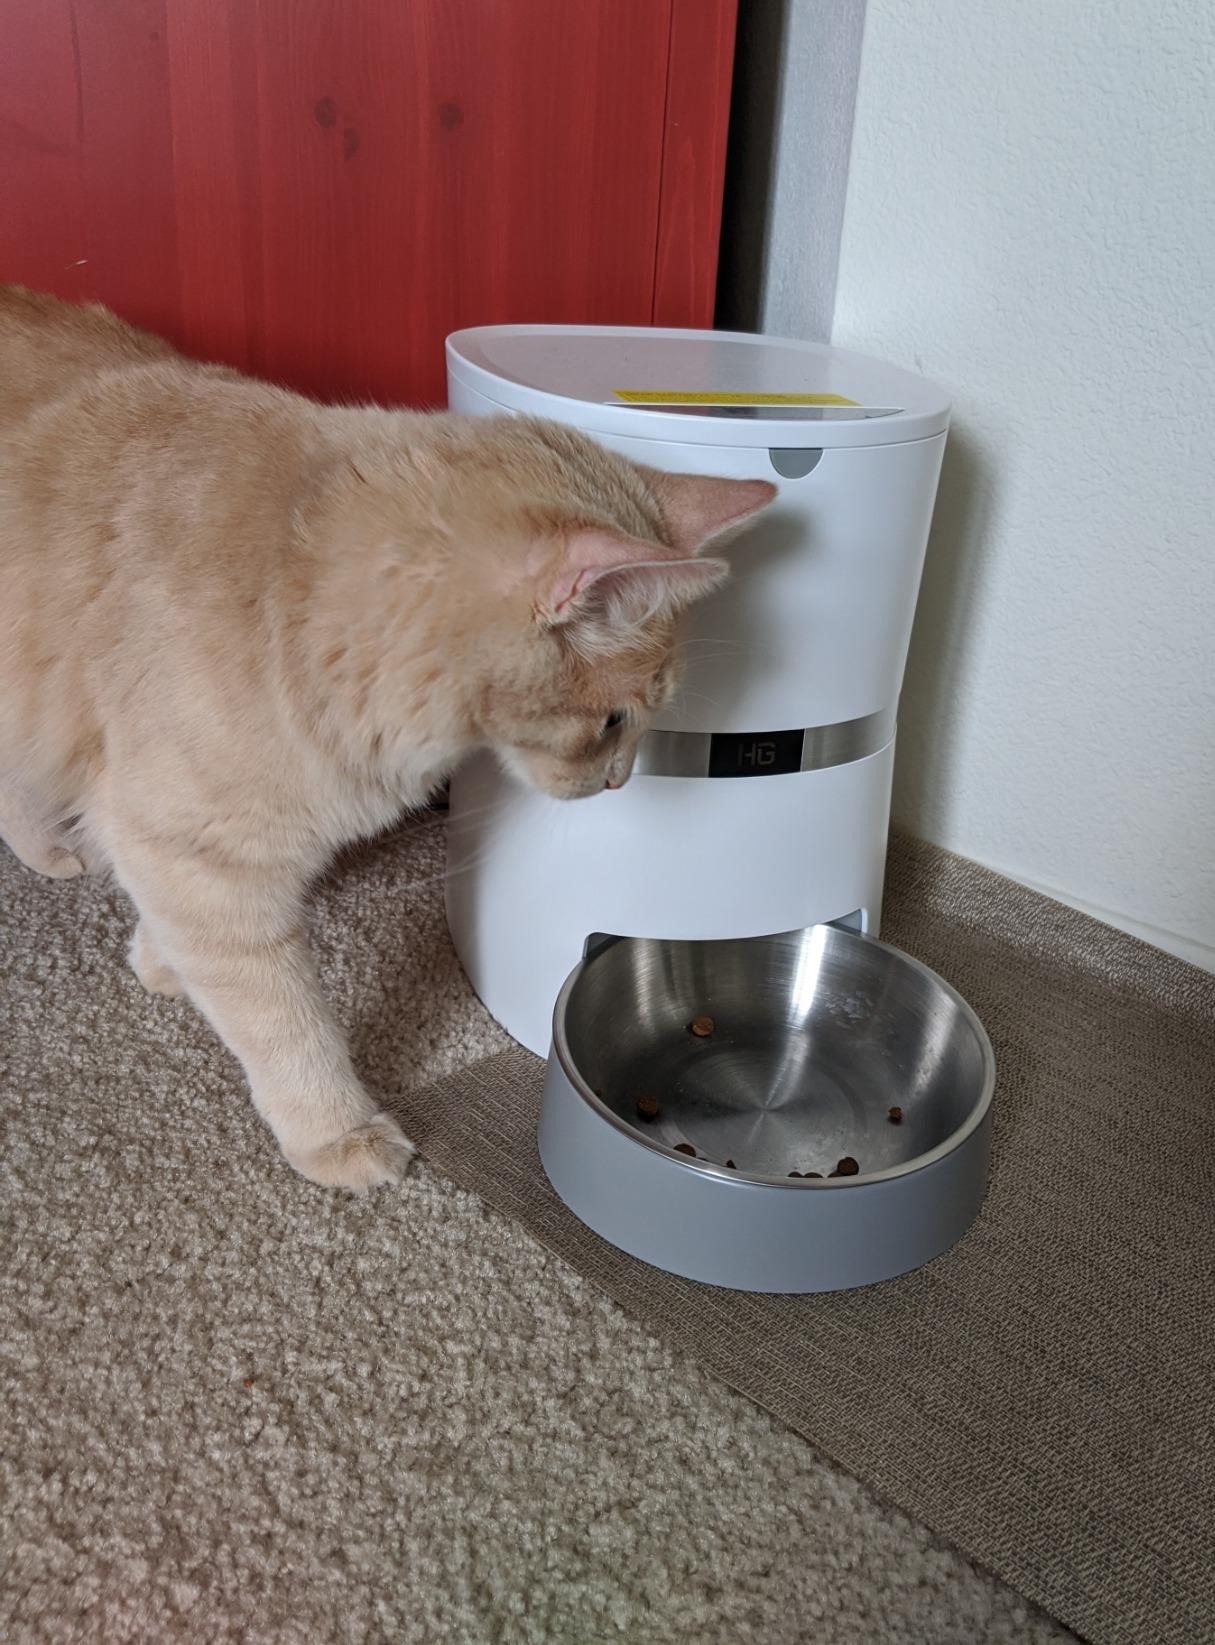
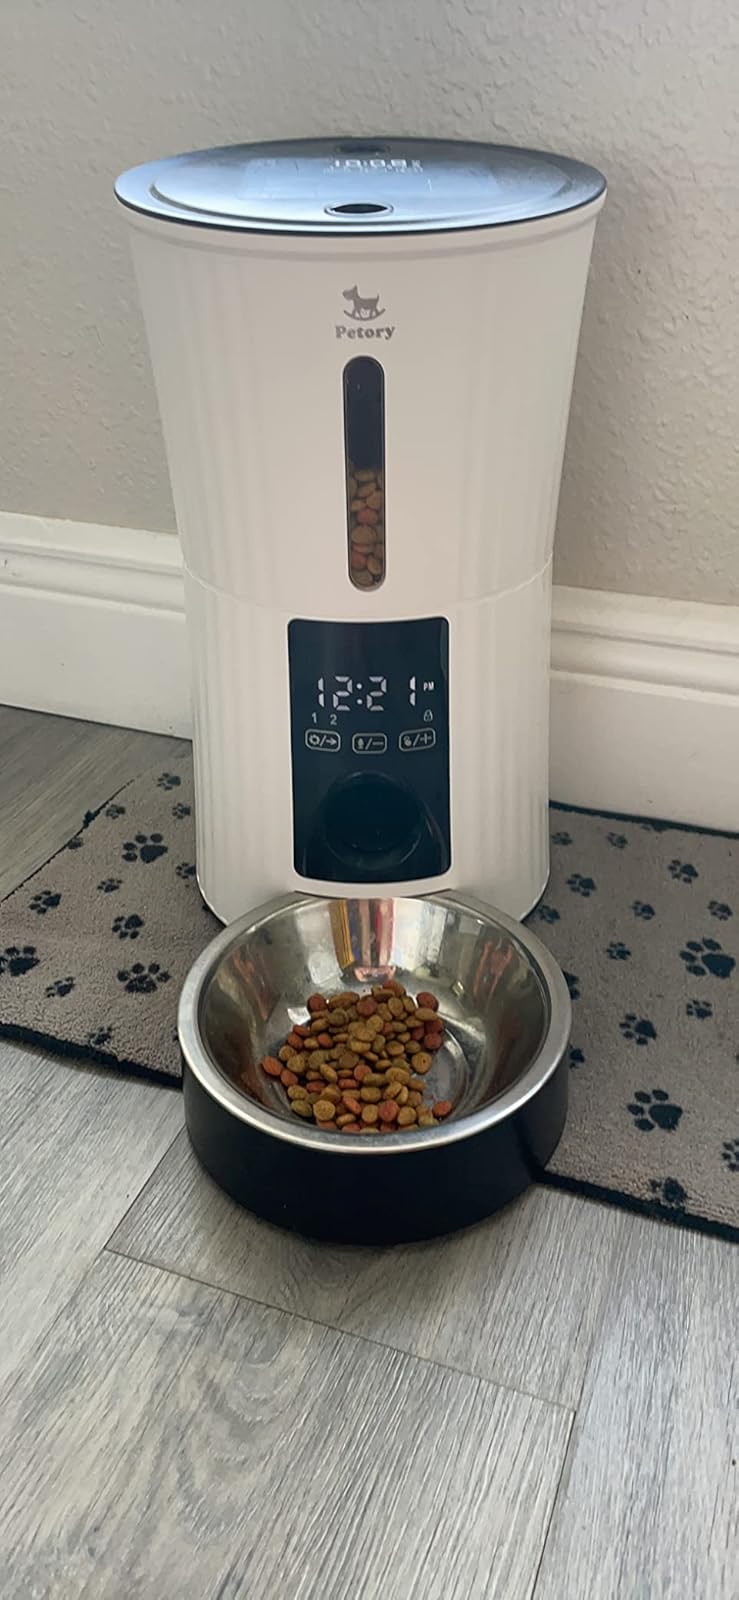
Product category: items_feeder
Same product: no